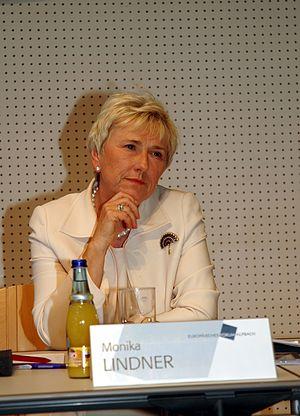
Monika Lindner, née Astrid Monika Eder-Lindner le 25 septembre 1944 à Gleiwitz, est une journaliste autrichienne.